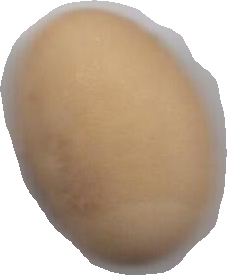
Variety: Anjasmoro